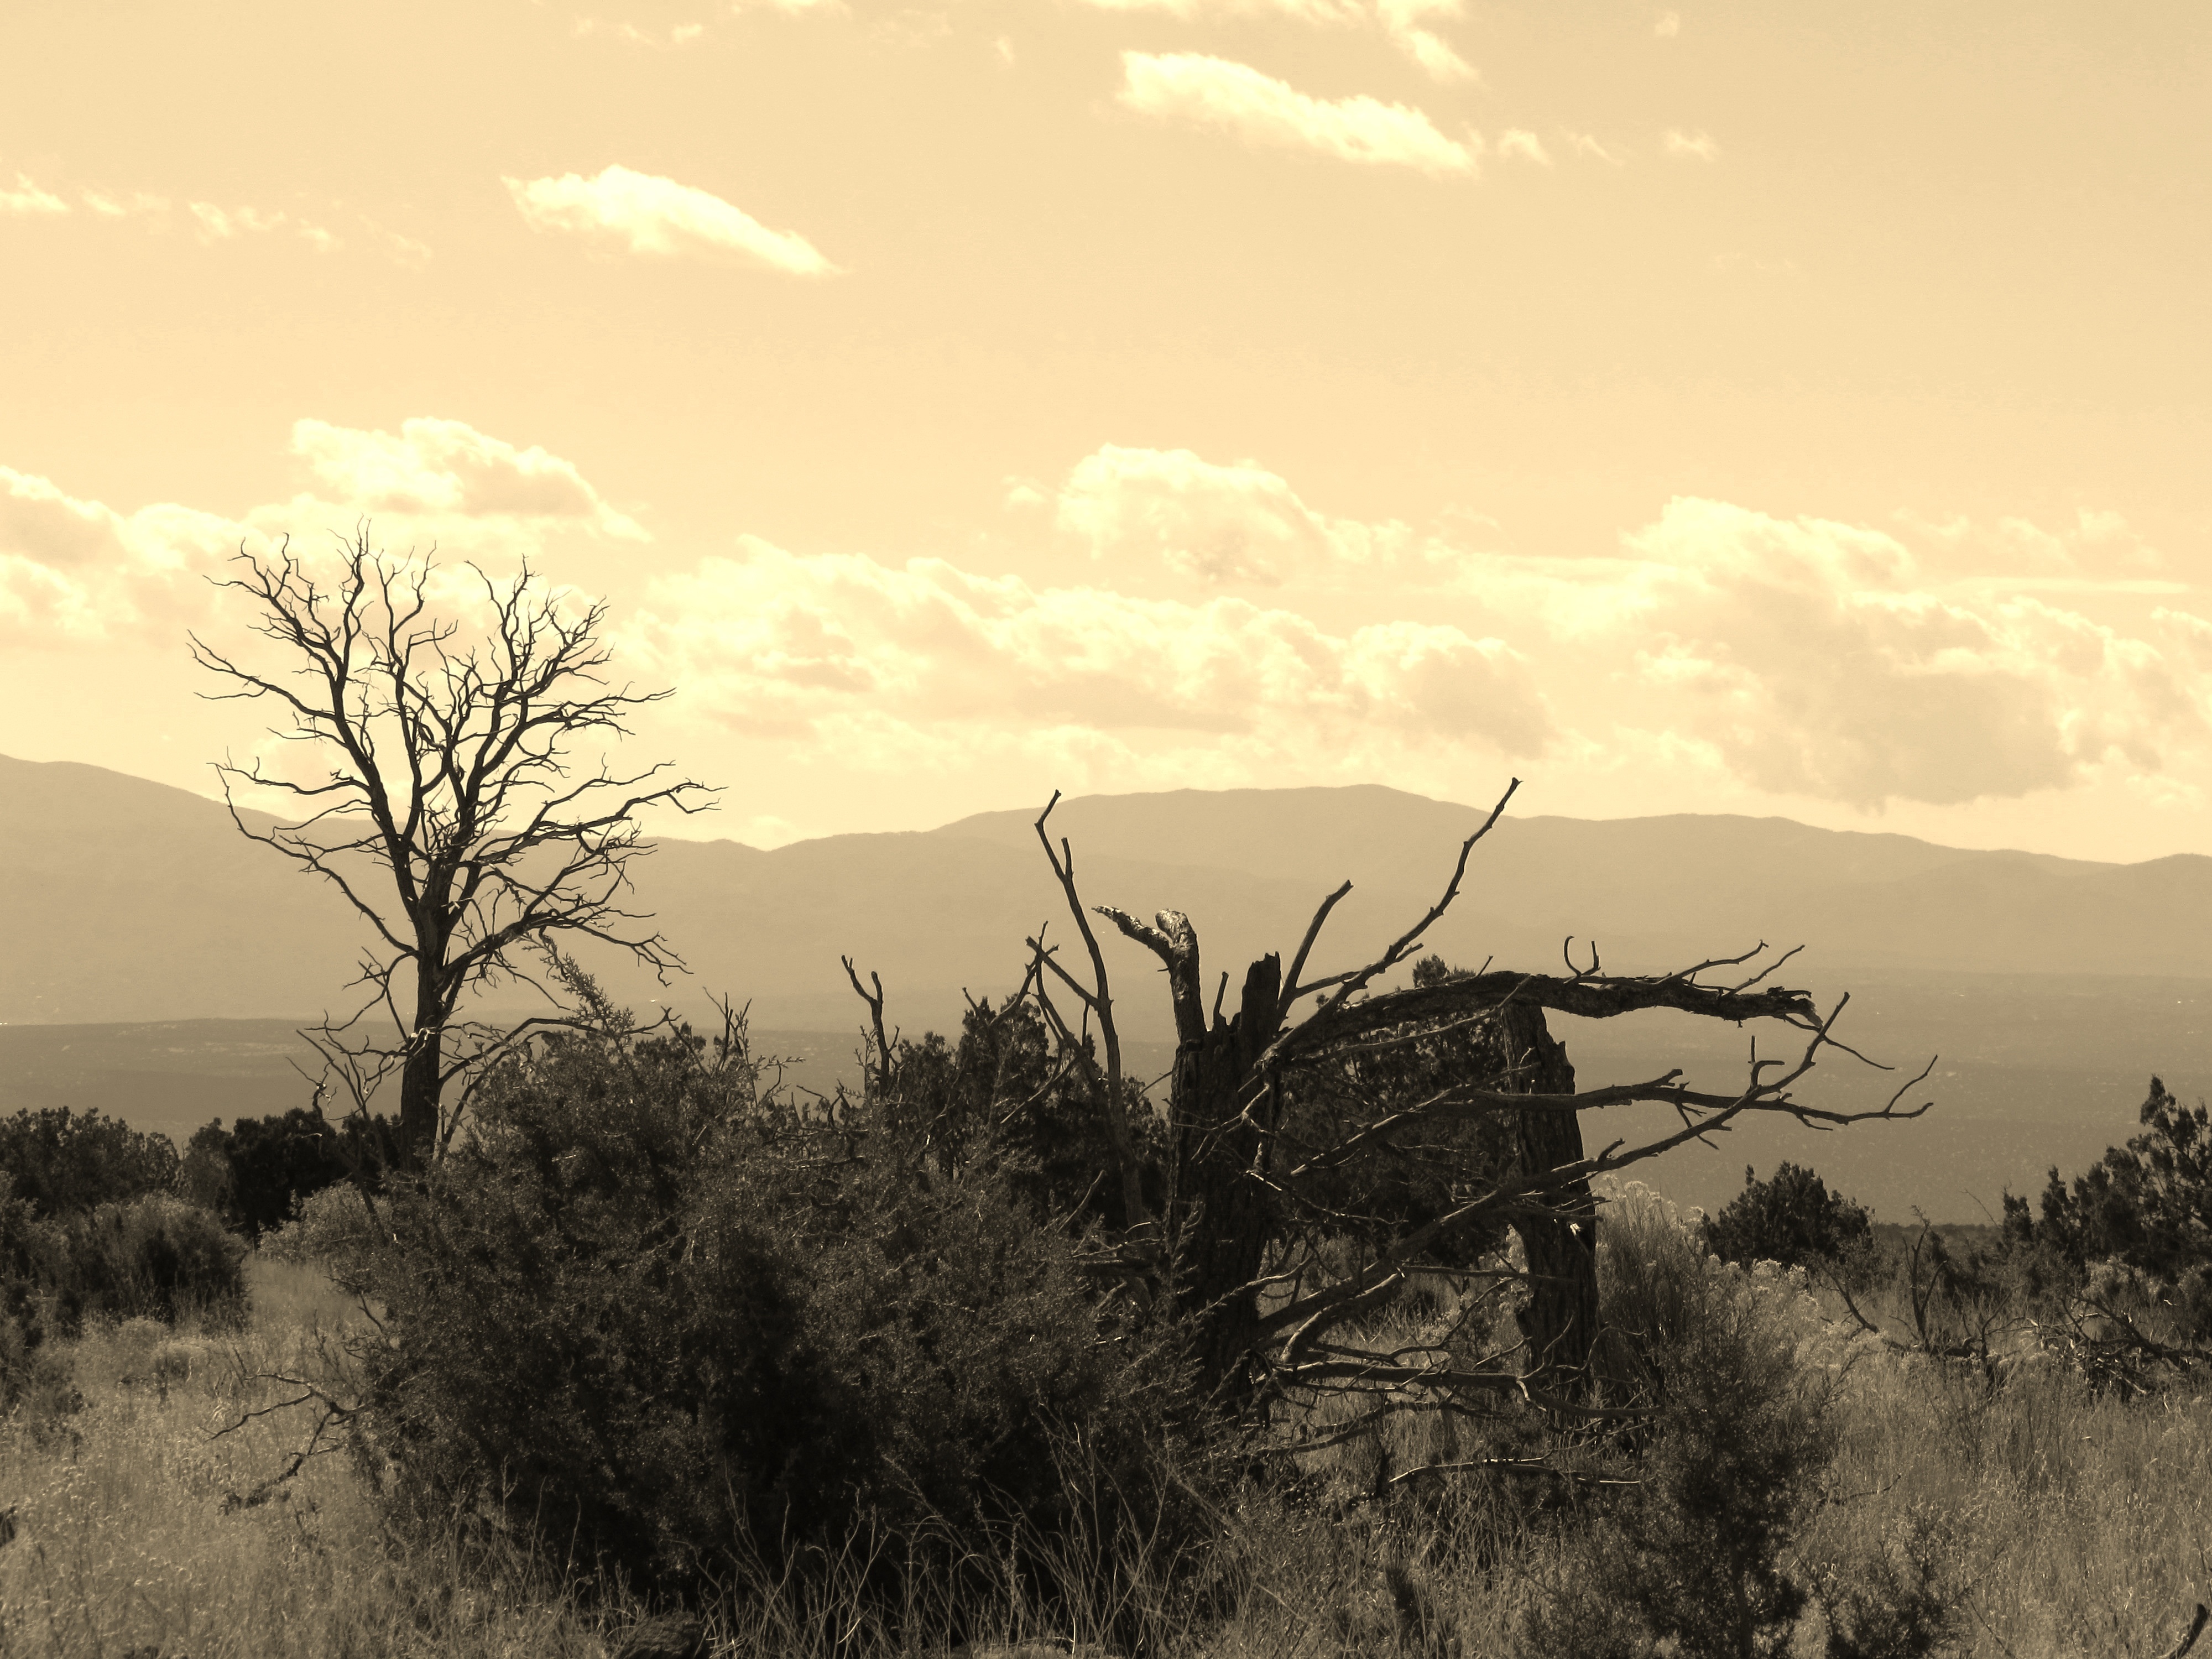
landscape, tree, nature, grass, horizon, wilderness, mountain, cloud, sky, field, prairie, morning, hill, wind, savanna, plain, grassland, habitat, rural area, natural environment, atmospheric phenomenon, woody plant